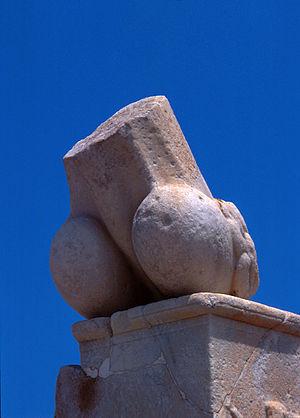
Le symbolisme phallique renvoie à la virilité et à la fécondité. Il est présent dans la culture, depuis l’Antiquité. En psychanalyse, il est un élément symbolique de construction du sujet.